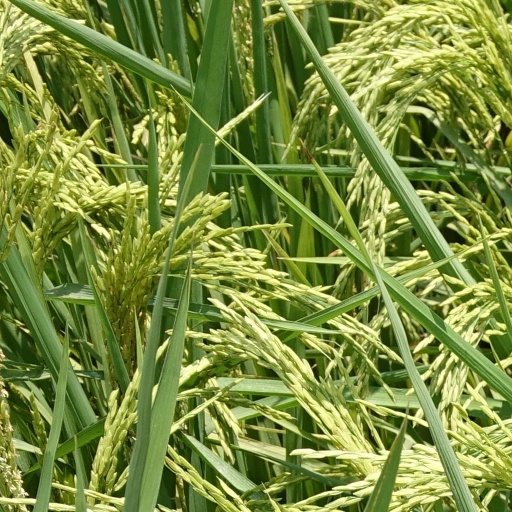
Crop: rice